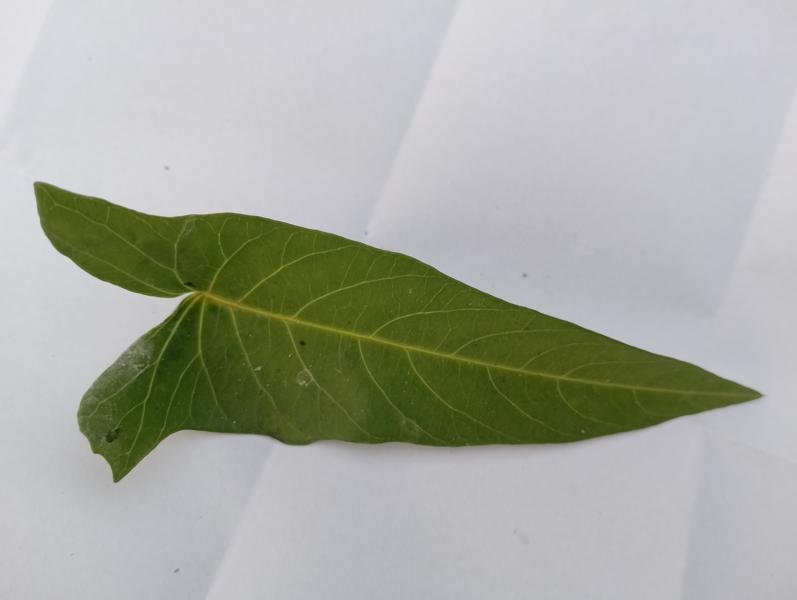
Weed species: Ipomoea aquatic